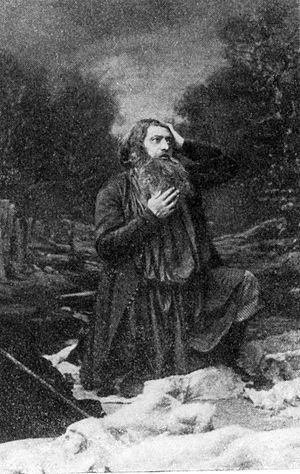
Une vie pour le tsar est un opéra russe du XIXᵉ siècle en quatre actes et un épilogue composé en 1836 par Mikhaïl Glinka, sur un livret d'Yegor Rosen et Vassili Joukovski. L'œuvre s'inspire de la légende du héros national russe Ivan Soussanine, devenue une pierre angulaire de la propagande tsariste, dont Kondrati Ryleïev avait déjà tiré un poème, glorifiant ses exploits. La base historique de l'intrigue est le sacrifice d'Ivan Soussanine, un héros patriote du début du XVIIᵉ siècle qui lors de l'expulsion de l'armée d'invasion polonaise, a donné sa vie pour le Tsar Mikhail nouvellement élu en 1613, le premier de la dynastie Romanov.